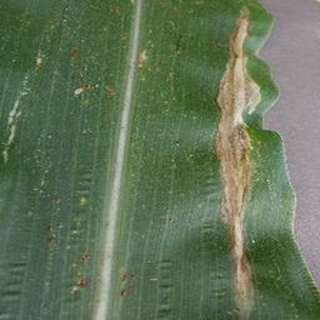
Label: corn_northern_leaf_blight